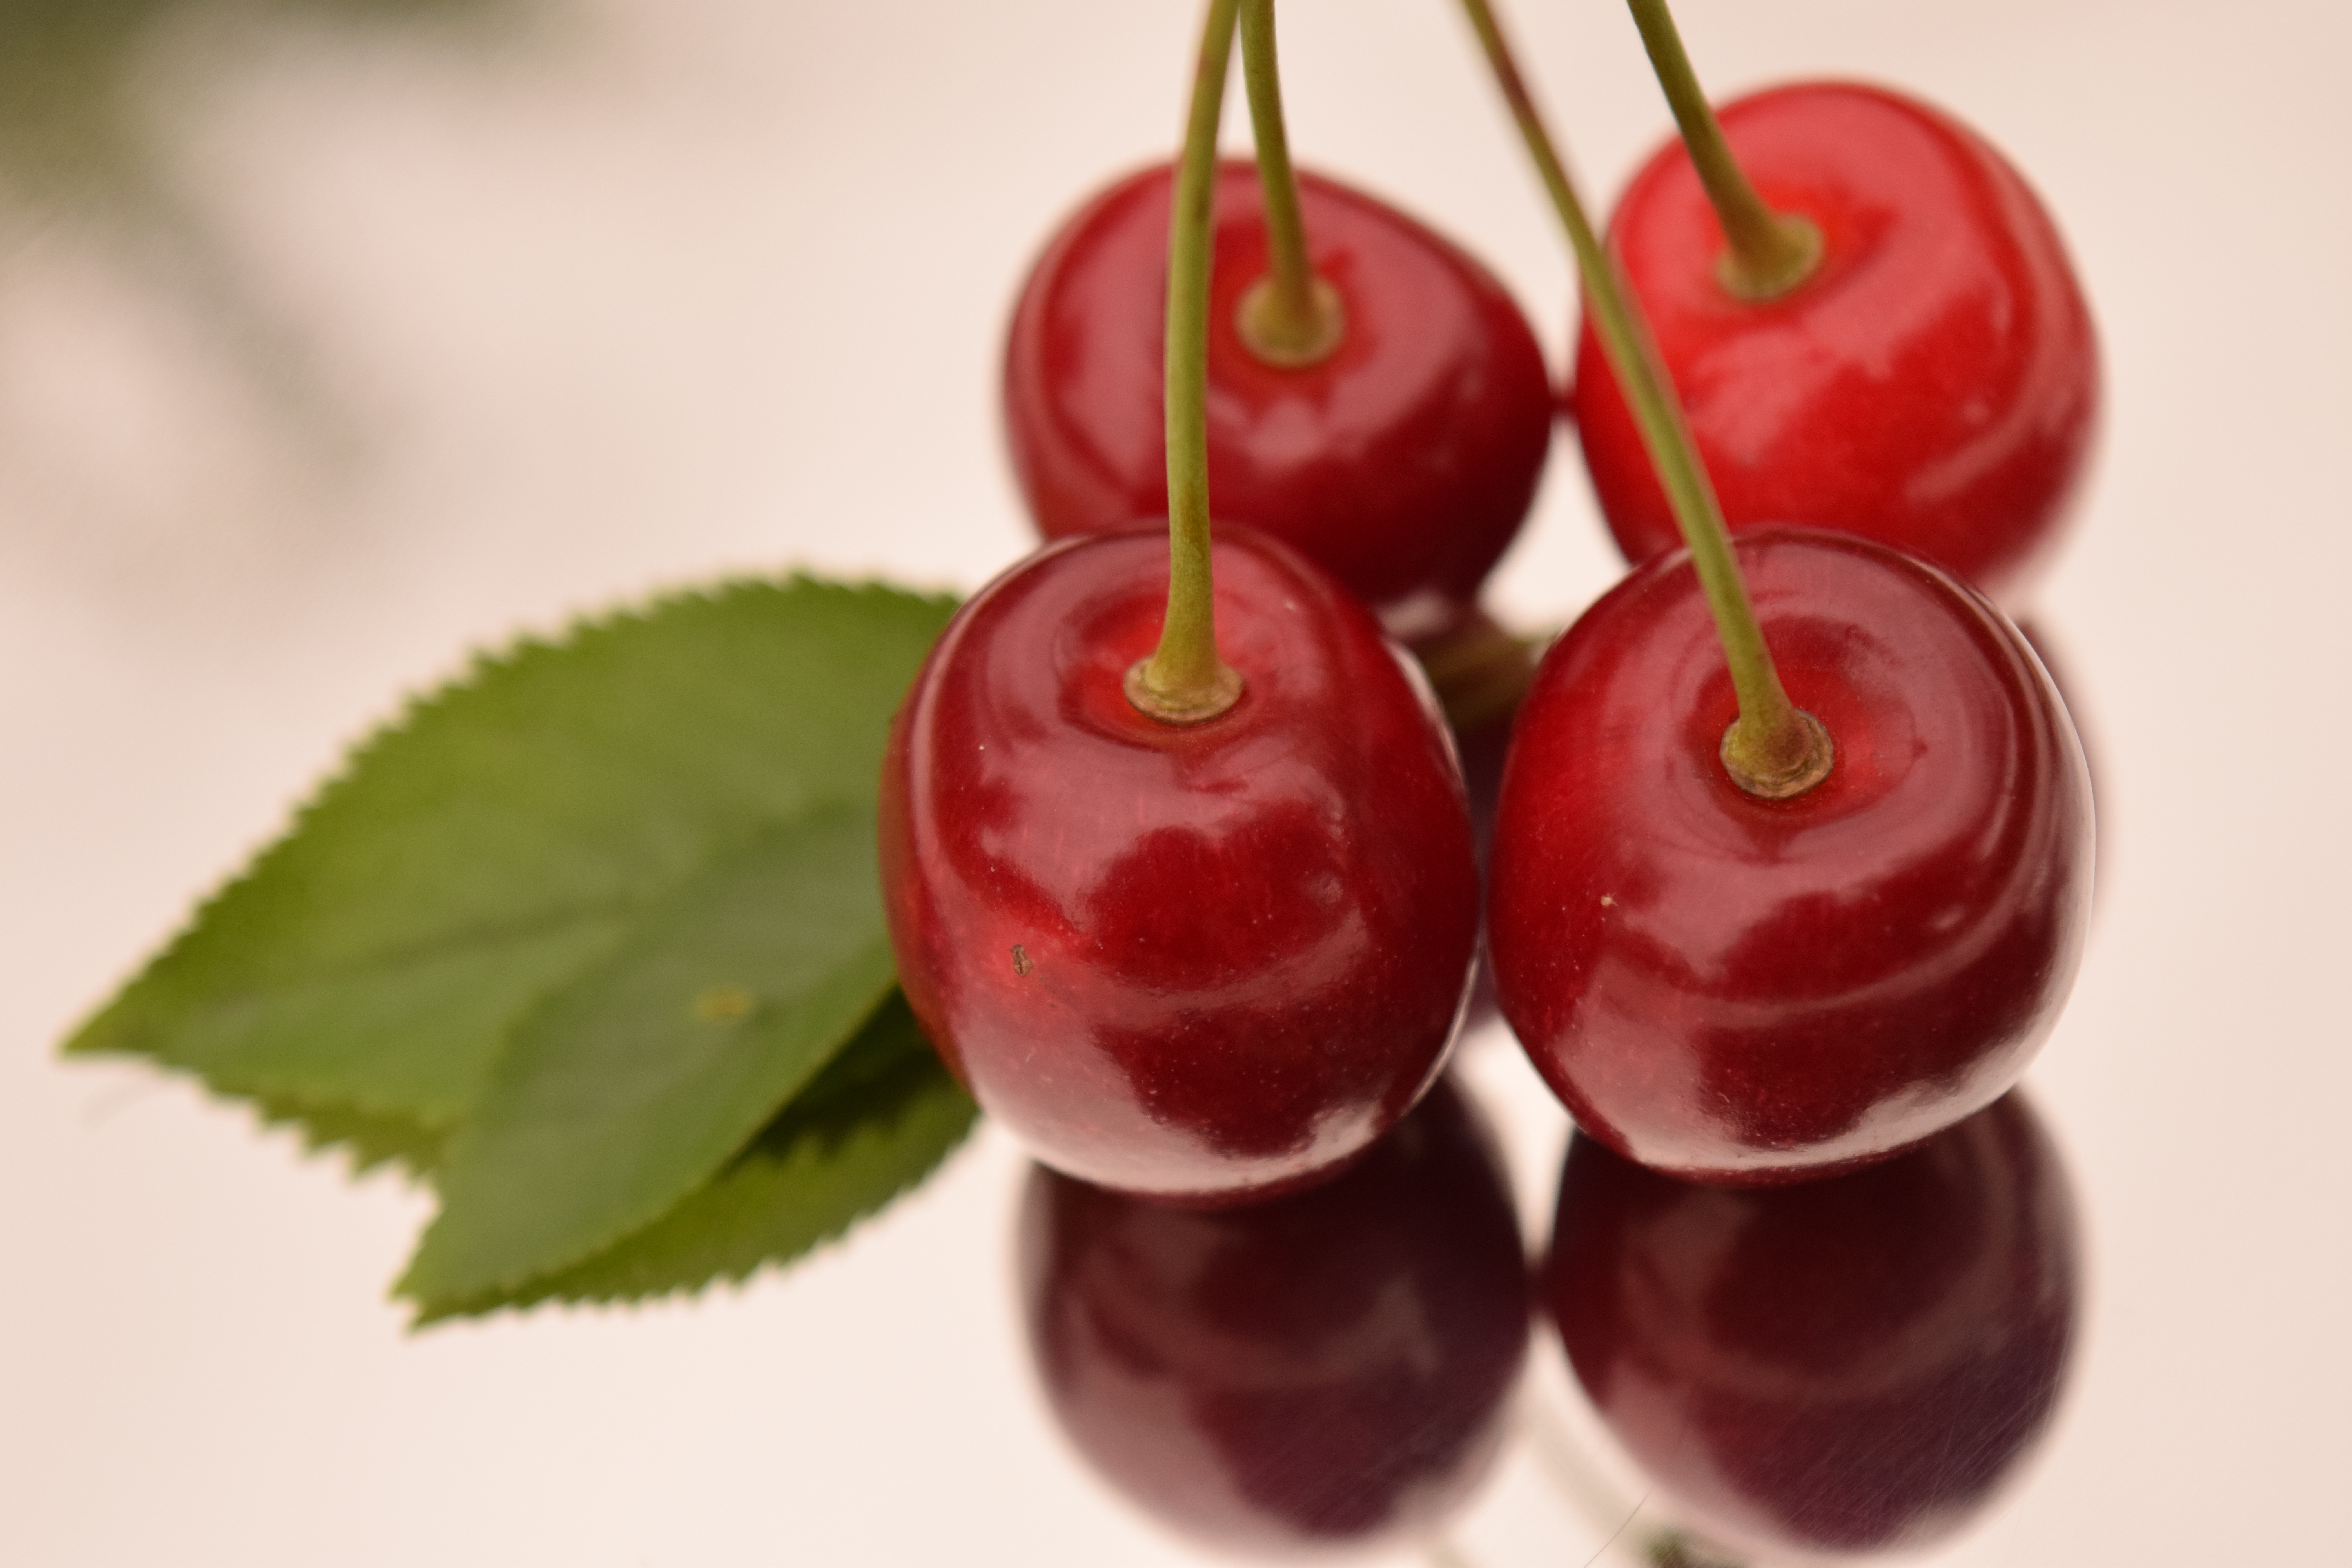
nature, plant, fruit, berry, sweet, flower, summer, ripe, food, red, produce, close, delicious, cherry, mirroring, cherries, flowering plant, rose family, acerola, malpighia, land plant, rose order